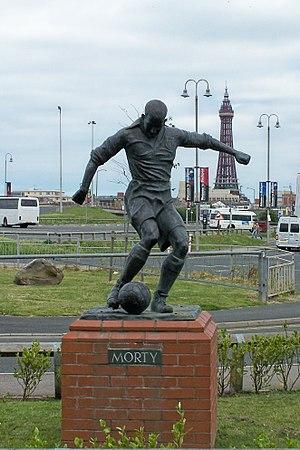
Stanley Harding Mortensen, plus connu sous le nom de Stan Mortensen, était un footballeur puis entraîneur de football anglais.